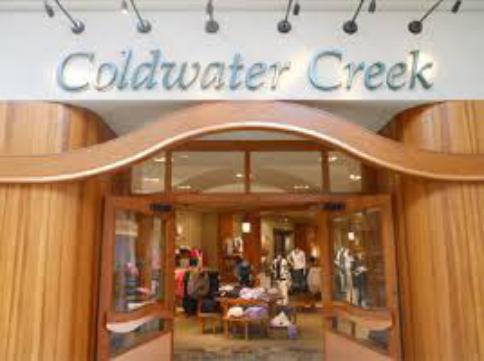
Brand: Coldwater Creek
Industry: Clothes